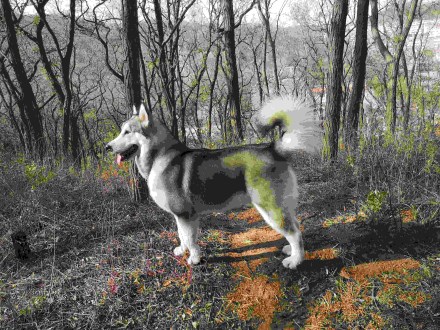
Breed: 1160-n000003-Siberian_husky